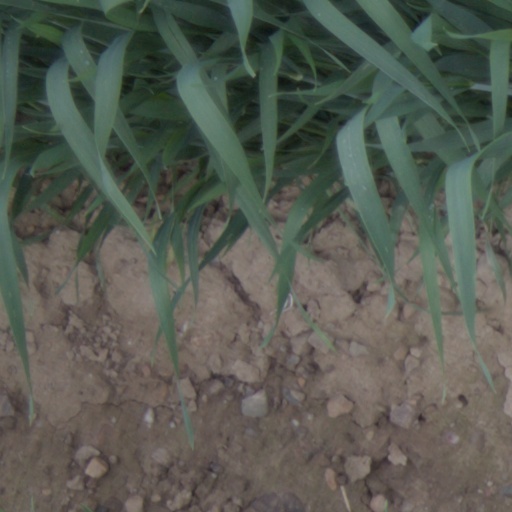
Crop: wheat